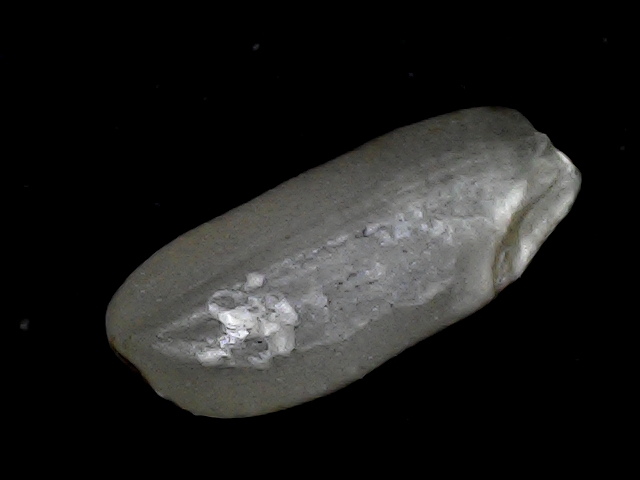
Rice variety: BD33